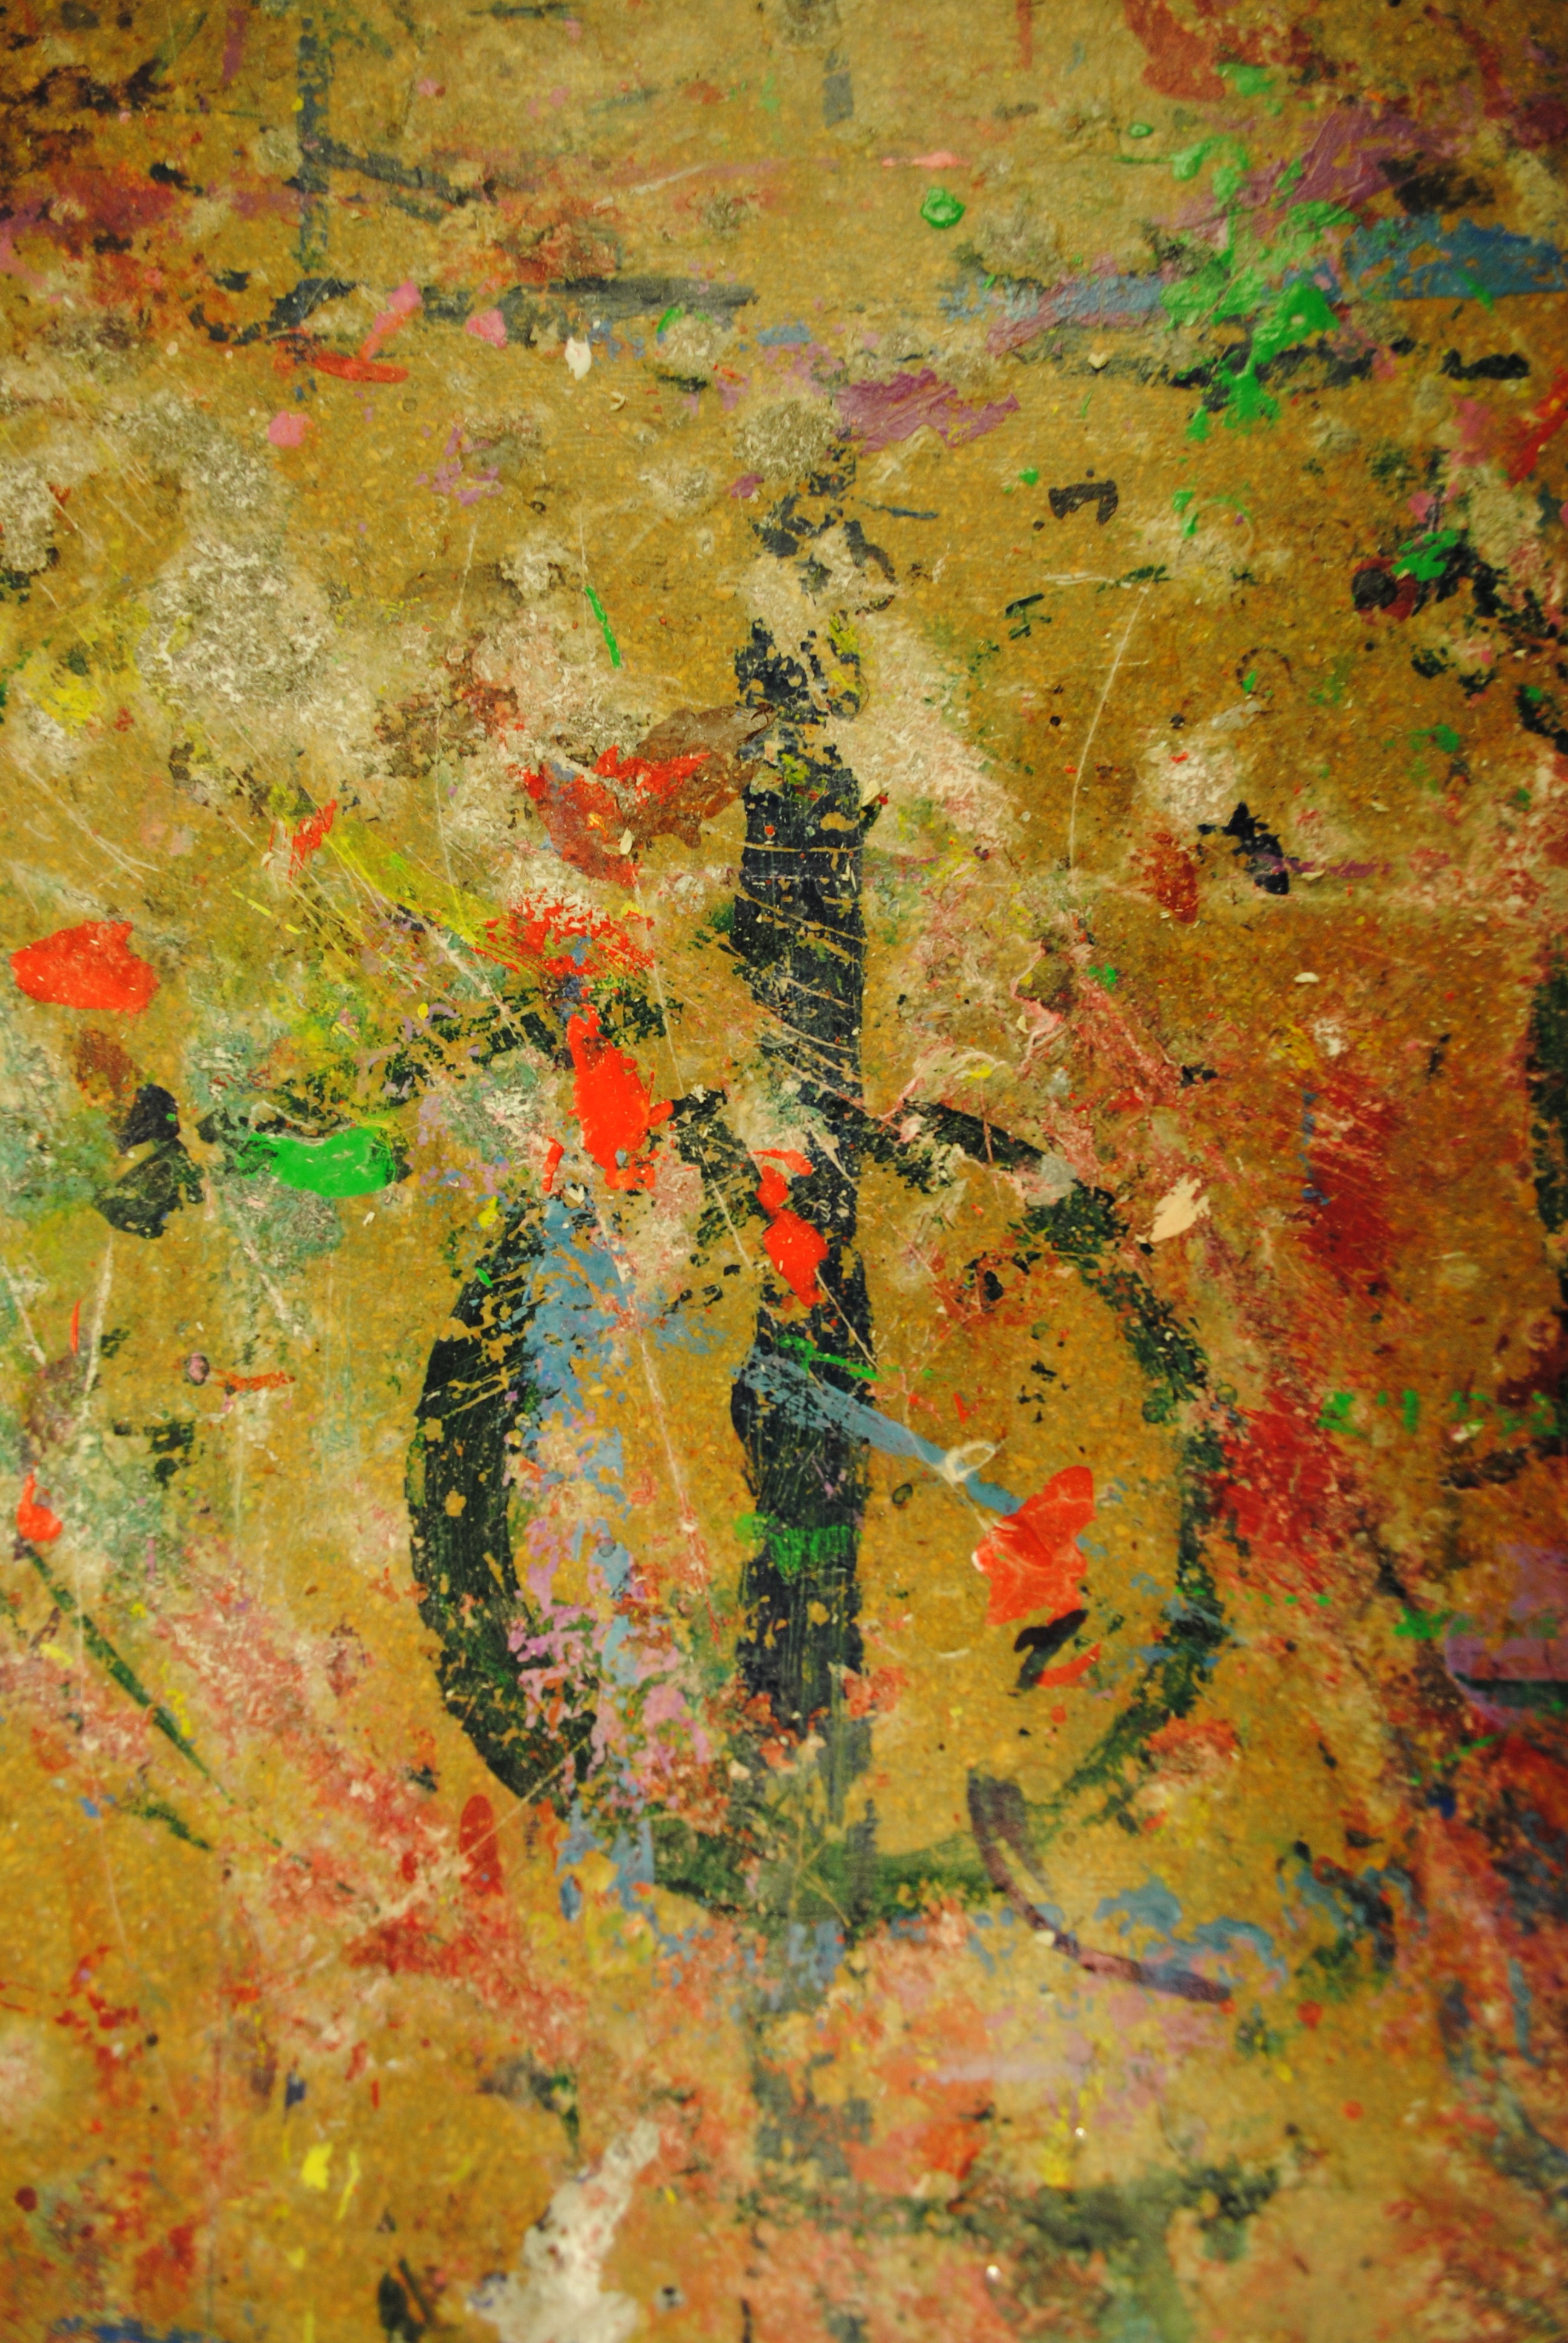
tree, texture, leaf, flower, color, autumn, season, painting, surface, art, tundra, modern art, workbench, impressionist, acrylic paint